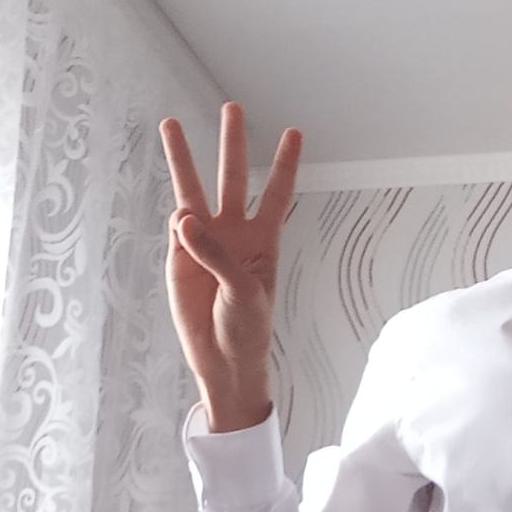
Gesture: three